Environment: real
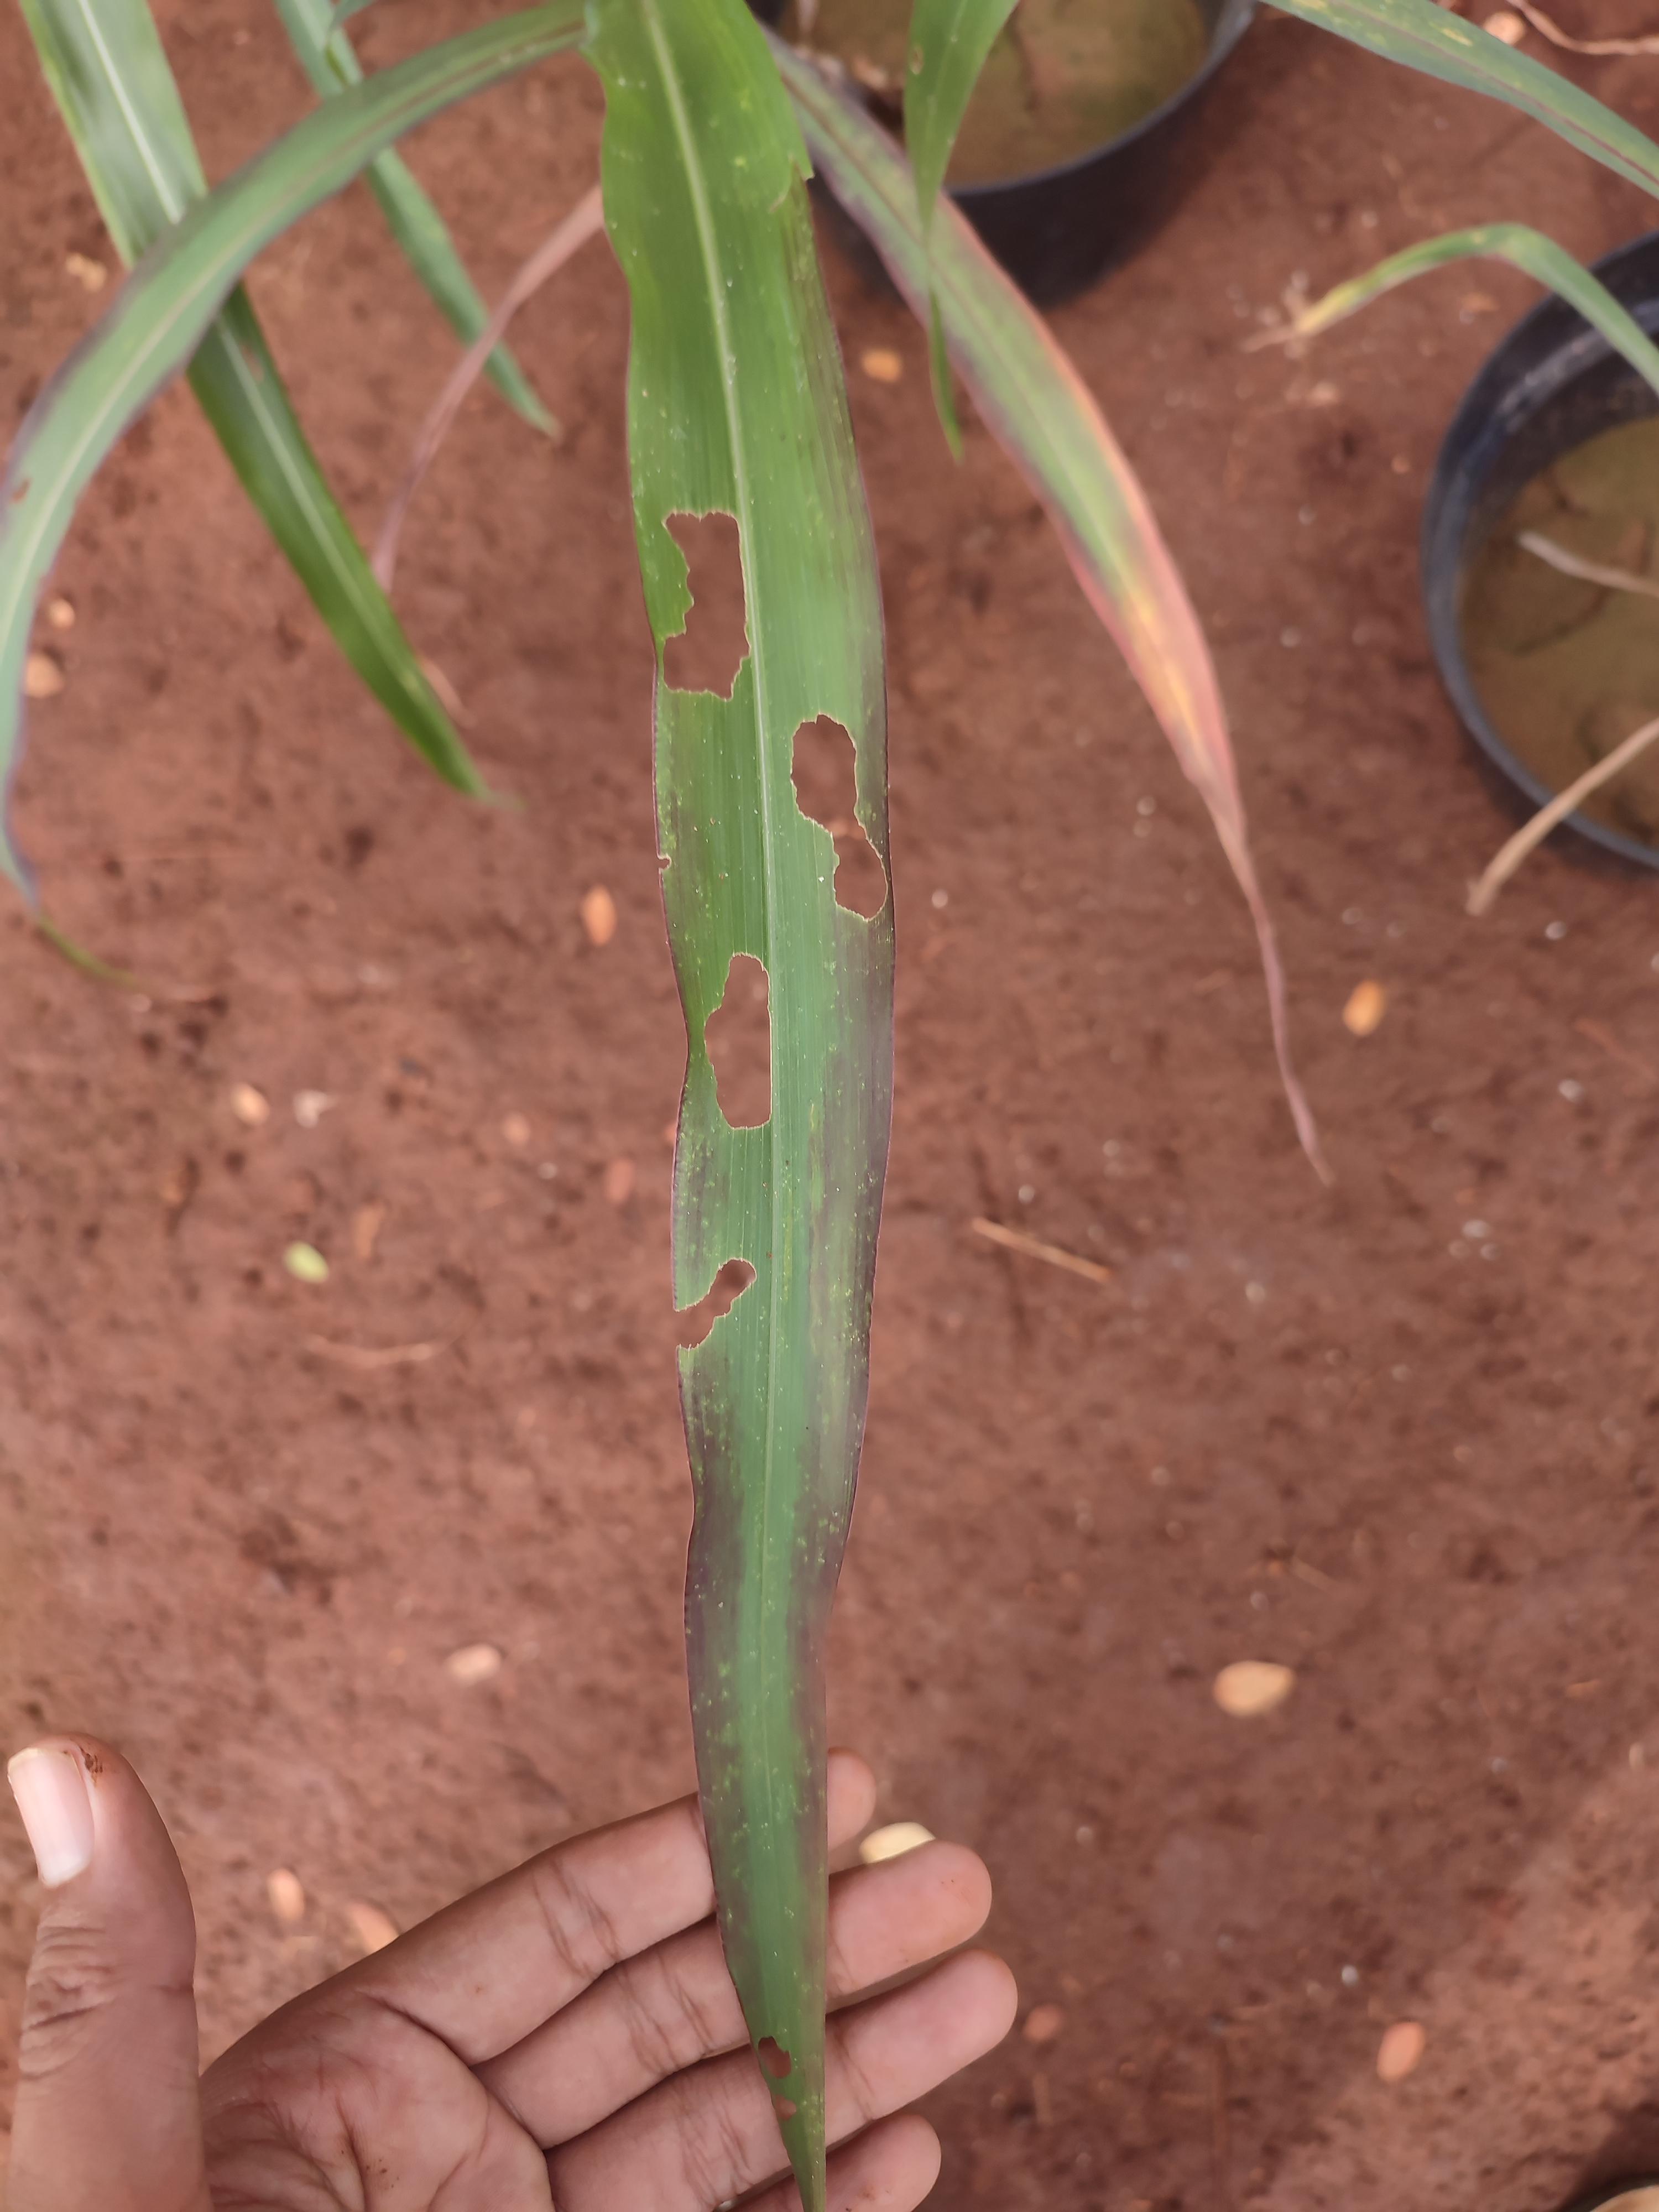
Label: phosphorus_deficiency